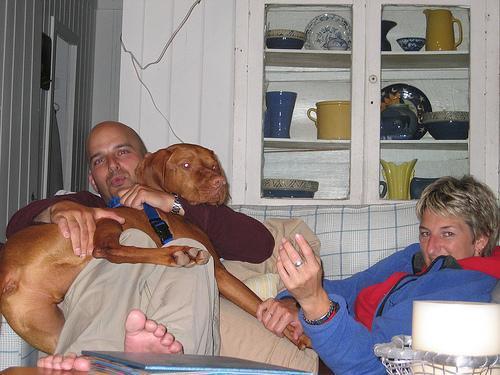
vizsla